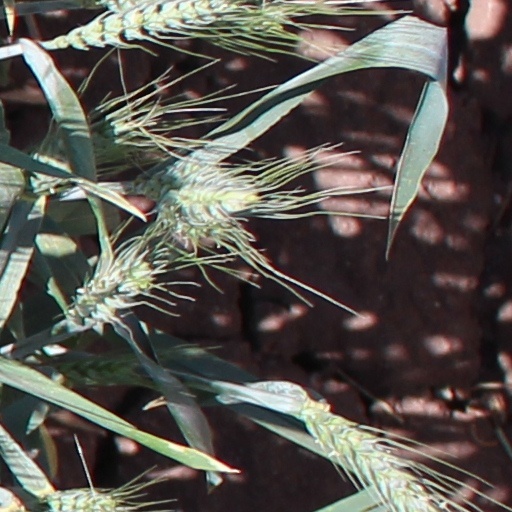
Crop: wheat